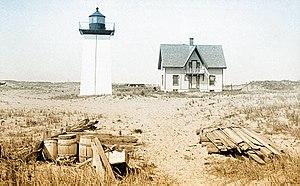
Le phare de Wood End est un phare actif situé à l'extrémité sud de Long Point dans le comté de Barnstable.